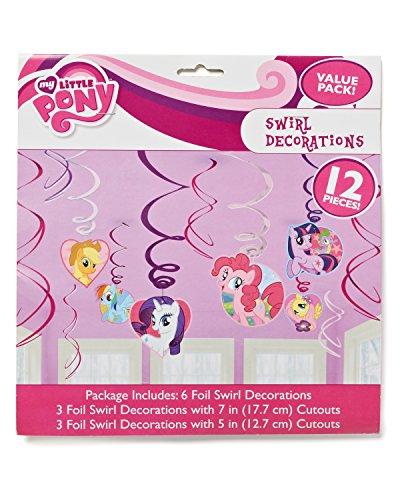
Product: American Greetings My Little Pony Swirl Decorations, 12-Count, Multicolored - AMI 675513
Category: Toys & Games | Party Supplies
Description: My Little Pony birthday decoration kit feature foil swirls and cardstock cutouts with images of the magical ponies from Ponyville.
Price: $7.90
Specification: ProductDimensions:9.5x0.5x10inches|ItemWeight:0.8ounces|ShippingWeight:0.8ounces(Viewshippingratesandpolicies)|Department:party-supplies|Manufacturer:AmericanGreetings|ASIN:B00B8ECDK2|Itemmodelnumber:AMI675513|DatefirstlistedonAmazon:January31,2013